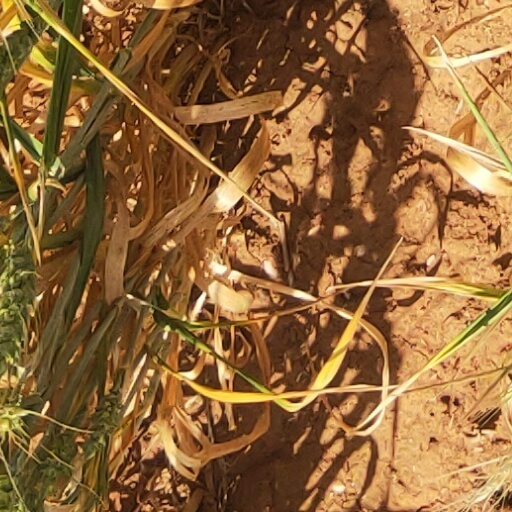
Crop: wheat